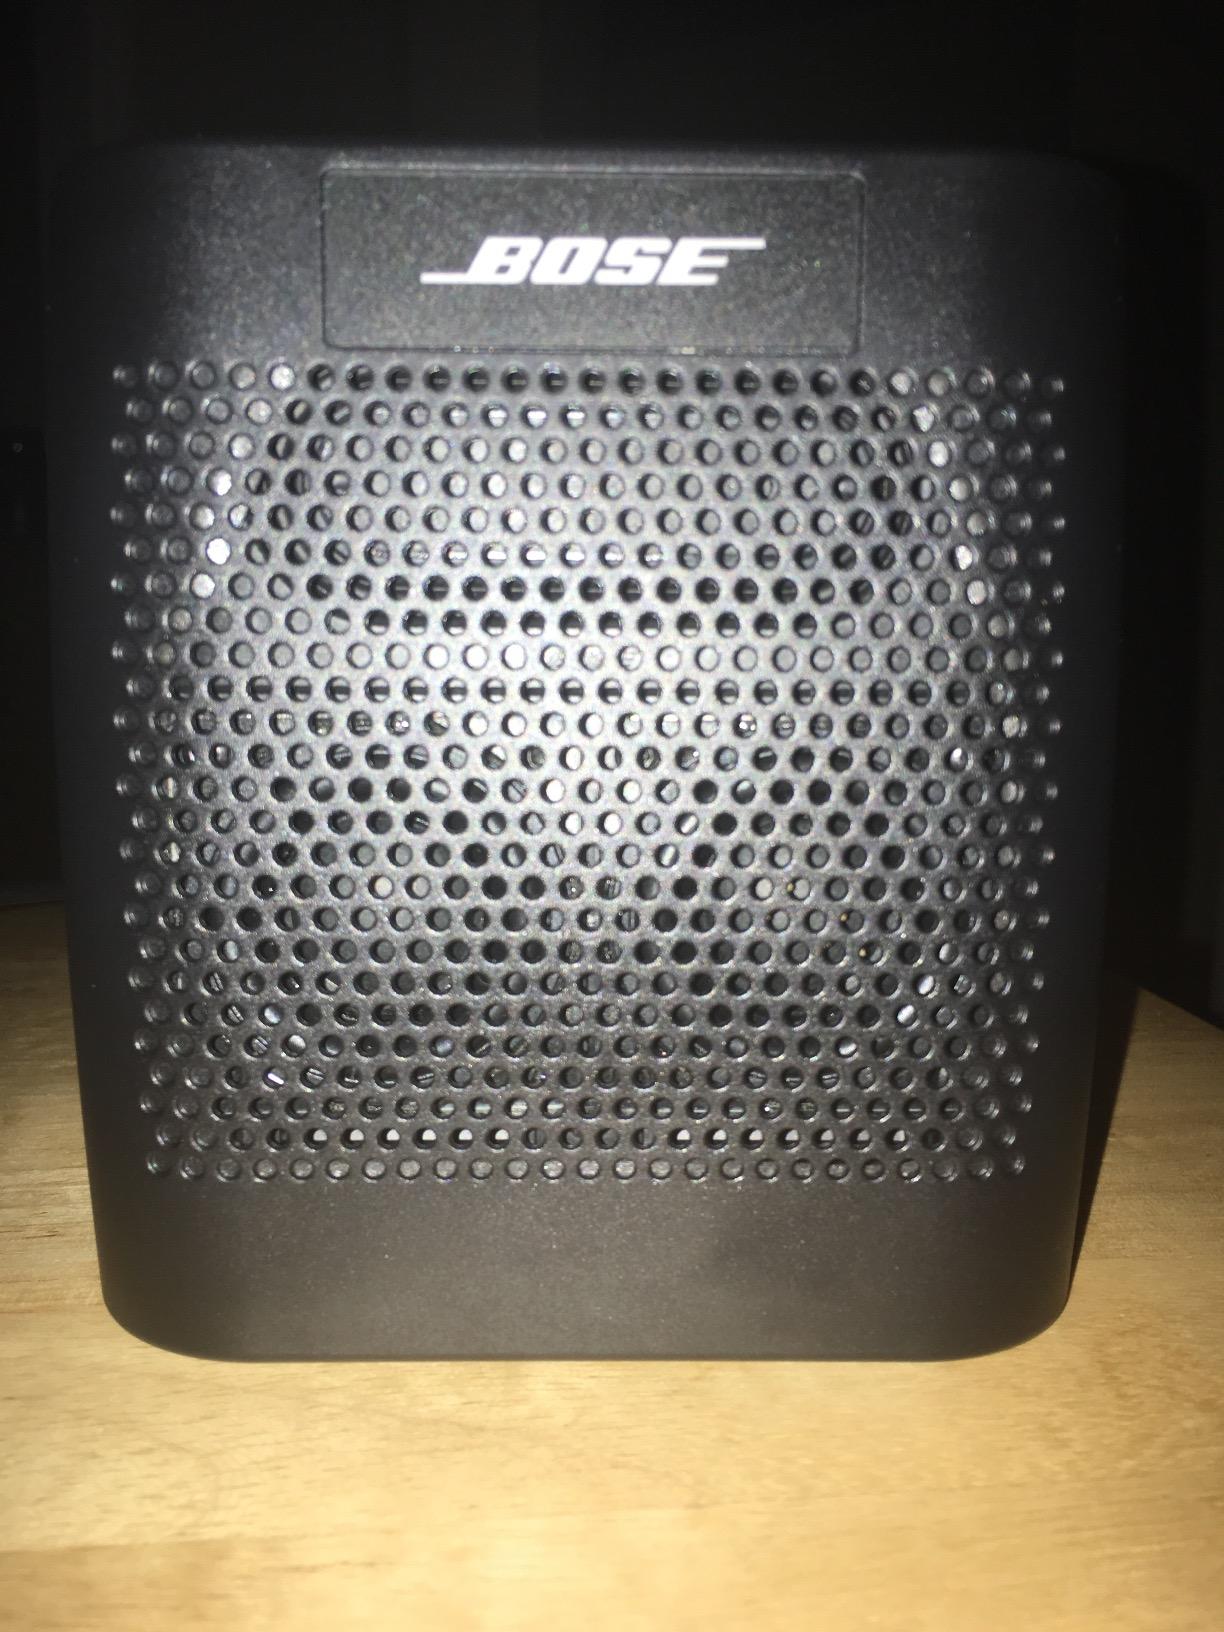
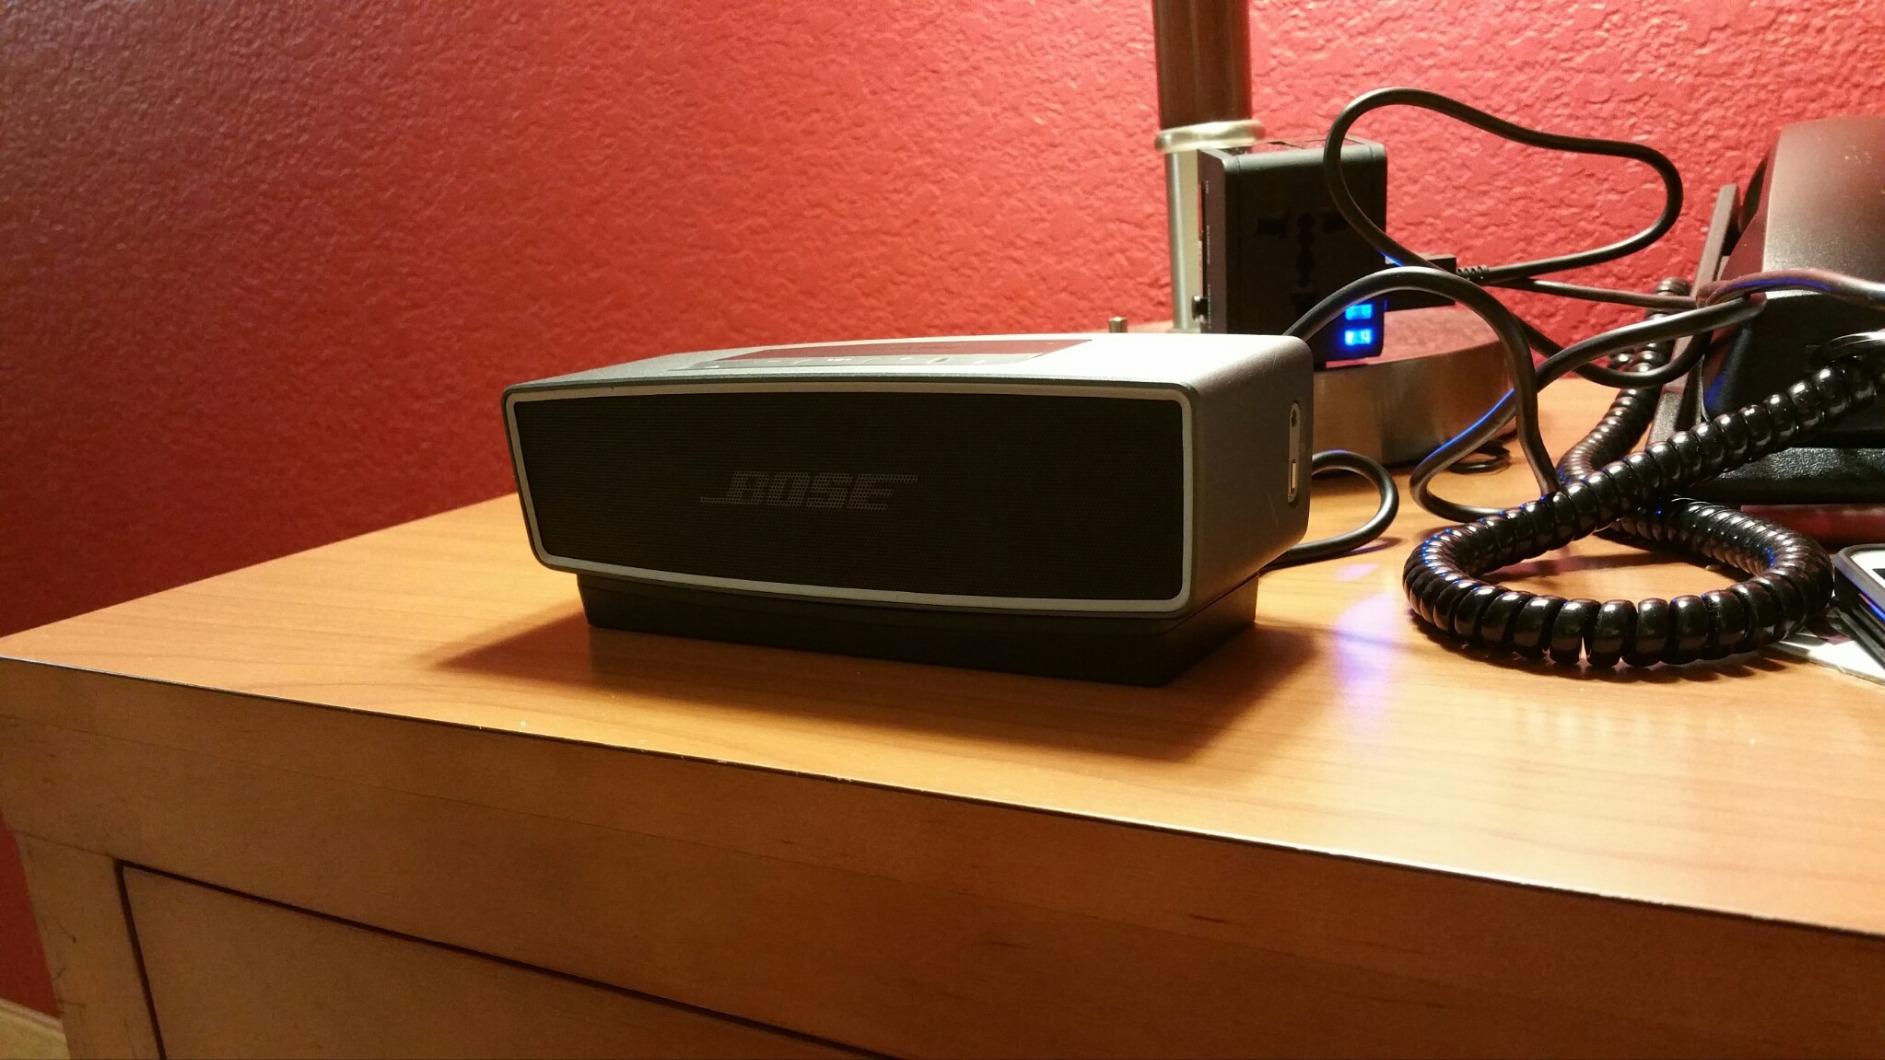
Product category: speaker
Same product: no